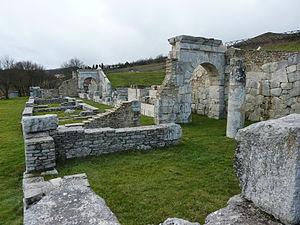
Pietrabbondante est une commune italienne de la province d'Isernia dans la région Molise en Italie.